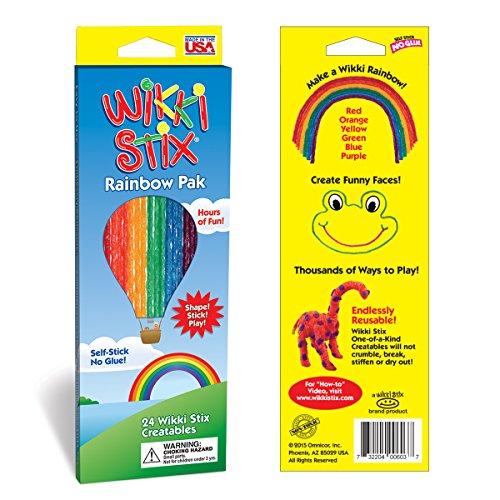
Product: WikkiStix Rainbow Pak
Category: Toys & Games | Party Supplies
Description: RAINBOW COLORS – This pack features 24 eight-inch Wikki stix in the colors of the rainbow.
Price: $16.21
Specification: ProductDimensions:8x3x0.5inches|ShippingWeight:3.2ounces(Viewshippingratesandpolicies)|DomesticShipping:ItemcanbeshippedwithinU.S.|InternationalShipping:ThisitemcanbeshippedtoselectcountriesoutsideoftheU.S.LearnMore|Itemmodelnumber:603|ASIN:B00O2TGG6W